Bruce Walton (baseball)

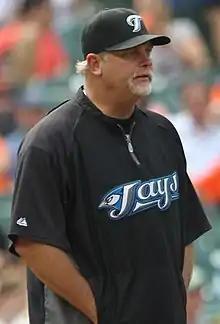
Walton with the Toronto Blue Jays in 2011

Bruce Kenneth Walton (born December 25, 1962, Bakersfield, CA) is an American professional baseball coach and former player who is the pitching coach for the Jacksonville Jumbo Shrimp. He was a pitcher in Major League Baseball (MLB) from 1991 to 1994, with the Oakland Athletics, Montreal Expos, and Colorado Rockies.